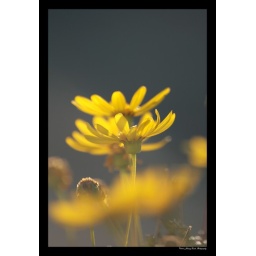
Taken with a Sigma 70-300 Macro lens. Im actually sitting in my car in the driveway. Amazing Lens.